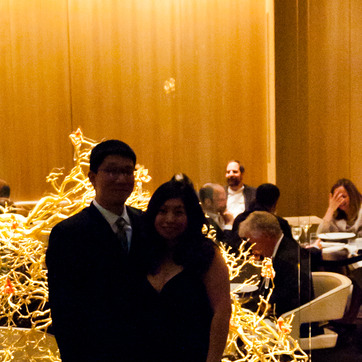
Material: hair